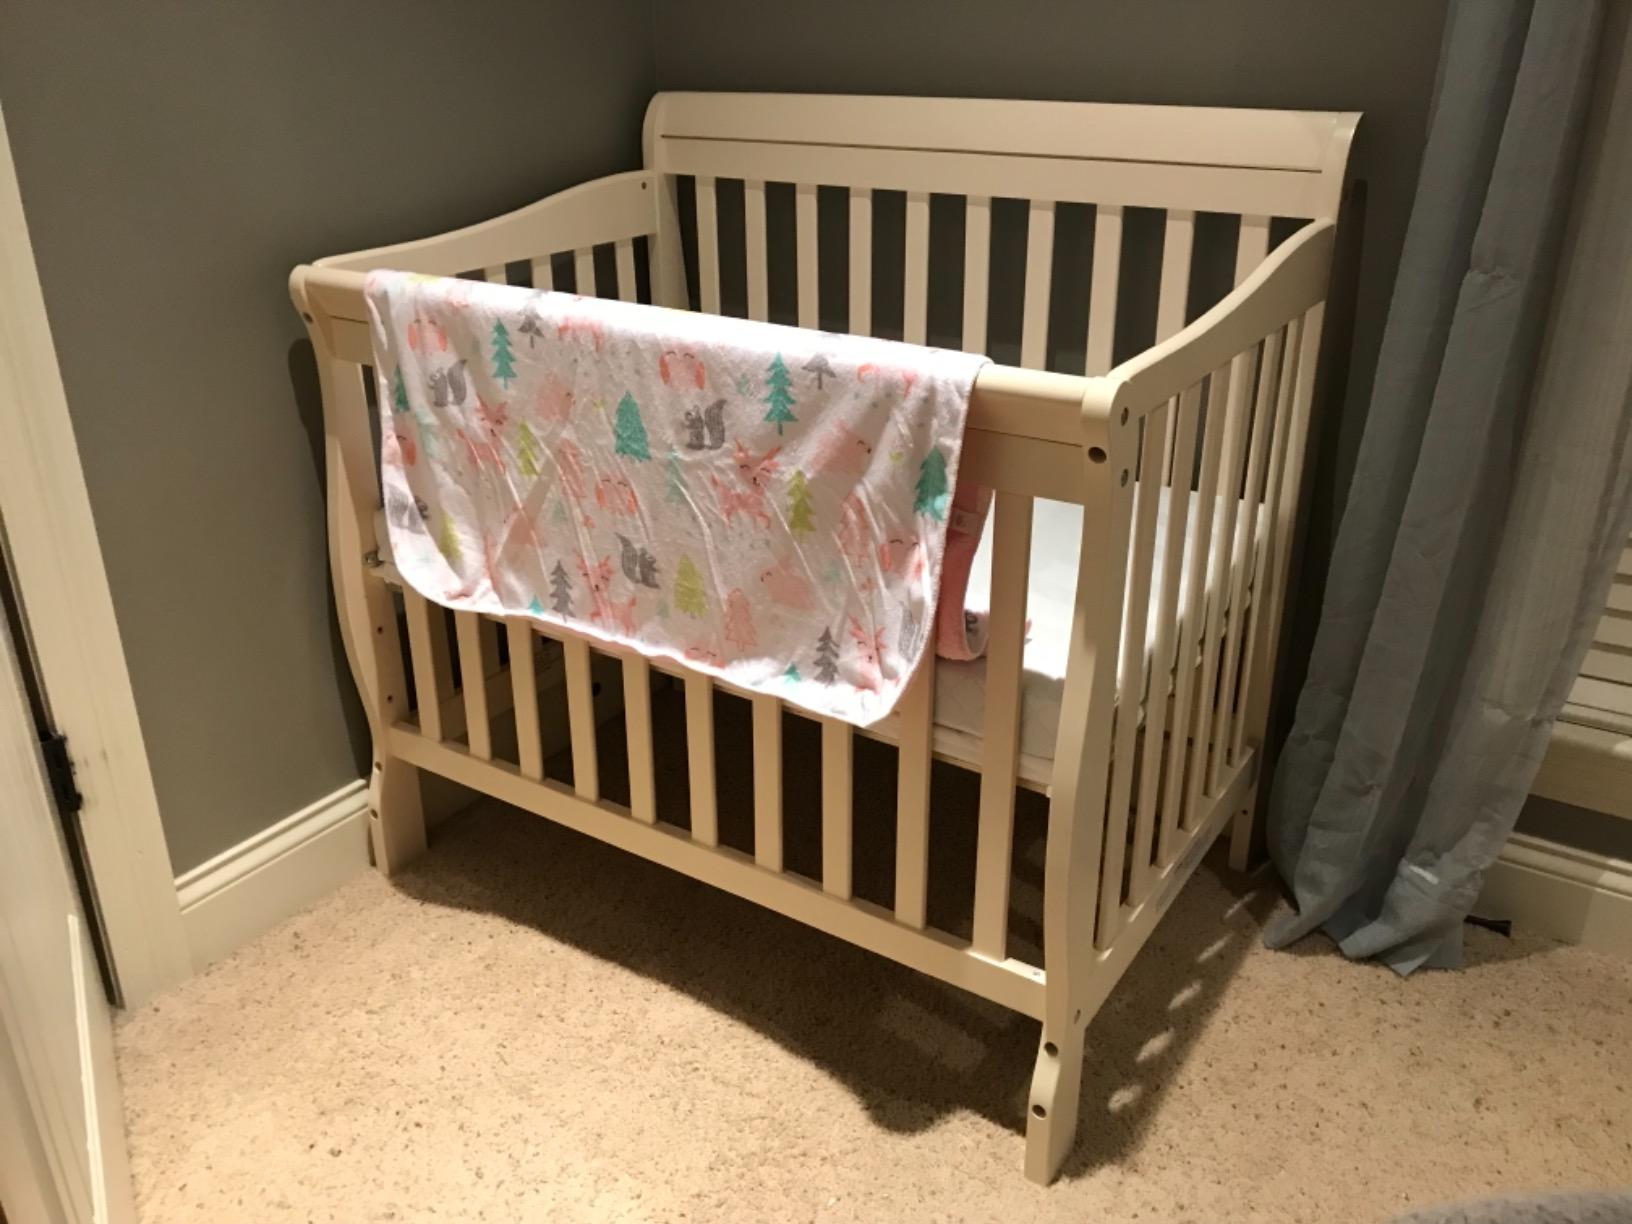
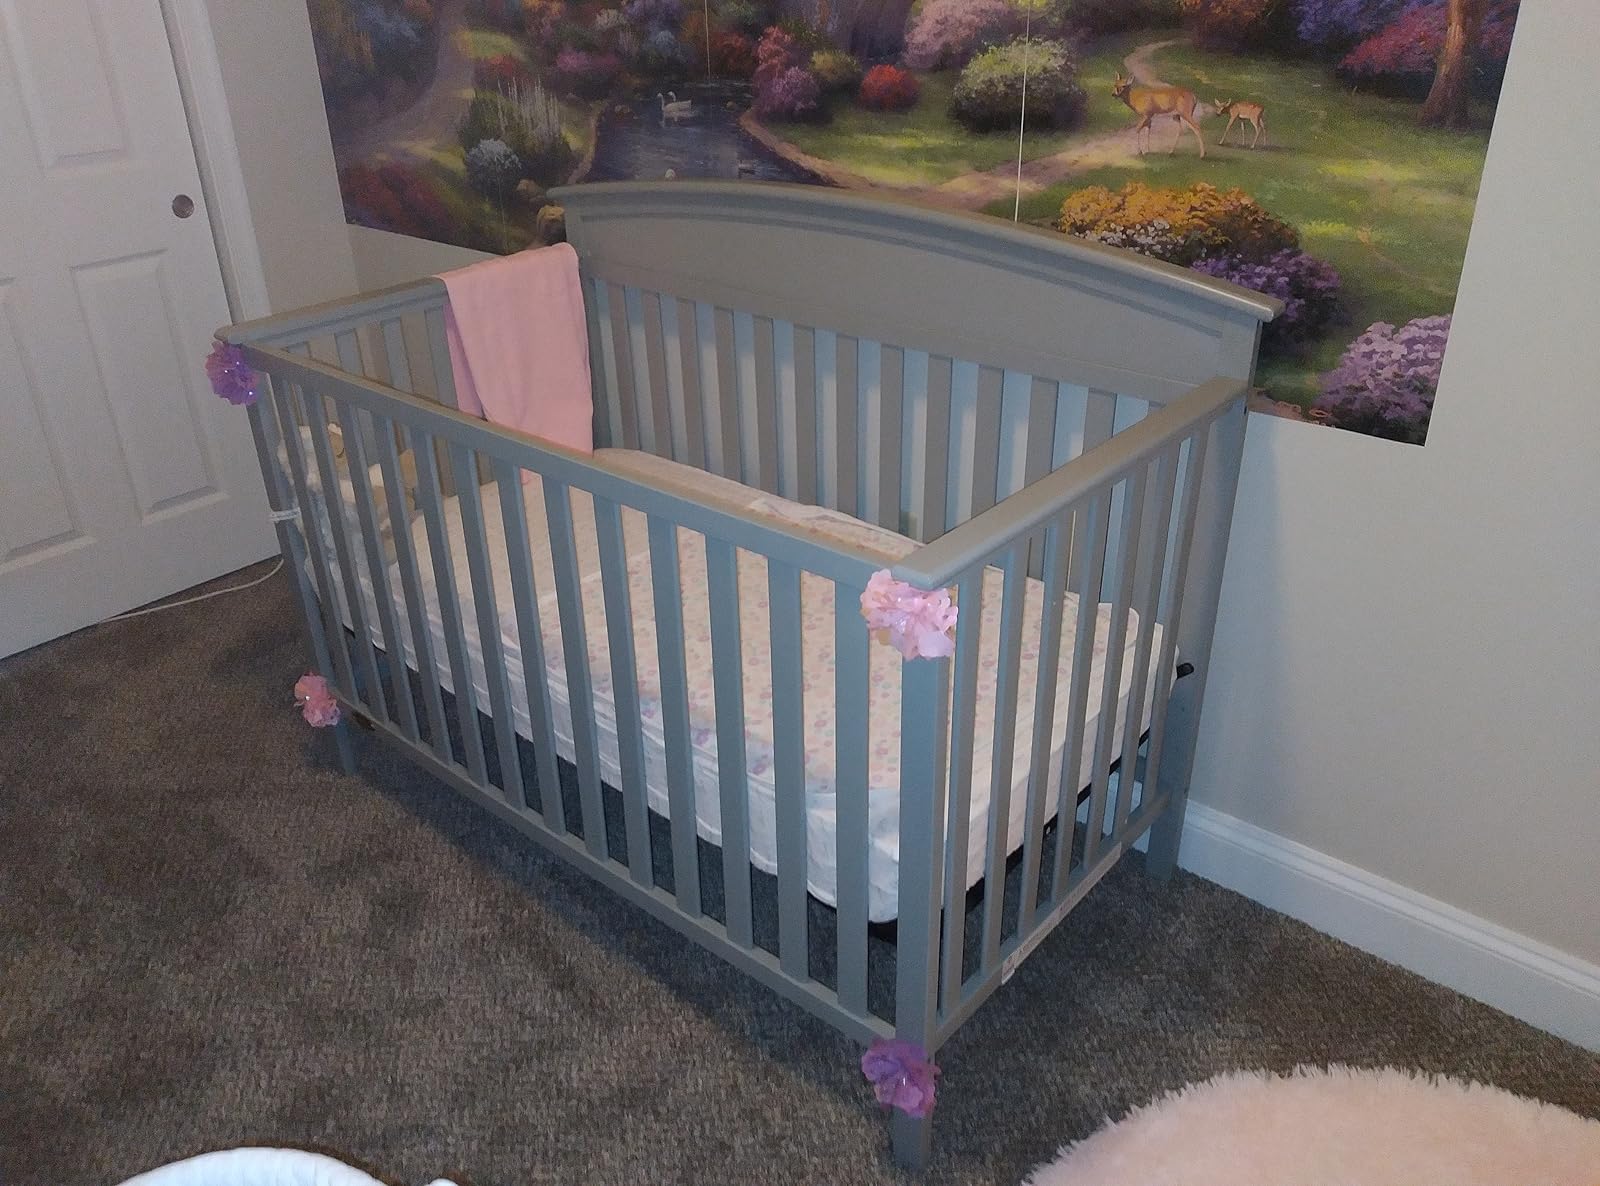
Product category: products_crib
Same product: no